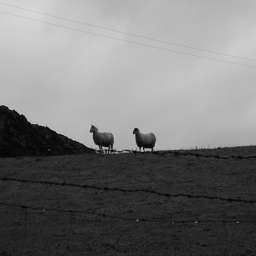
two goats are standing beyond the barb wire fence
A pair of sheep stand at the top of a hill.
A herd of sheep standing on top of a grass hillside.
Two sheep standing in a field against the sky.
Two sheep on the top of a hill covered in grass.